Emerald on the Roof

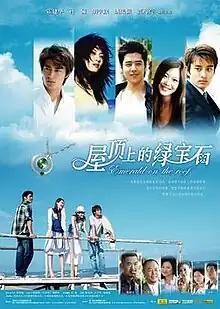
Promotional poster

Emerald On The Roof is a 2006 Chinese and Taiwanese romance television drama series starring Wallace Huo, Sun Li, Yvonne Yao, and introducing George Hu. Filming began on September 20, 2005 in Sanya City, Hainan Island, China. Other filming locations includes Shanghai China, London England and Scotland. It began airing on Taiwan channel GTV from September 30, 2006 to December 1, 2006 with 30 episodes total.